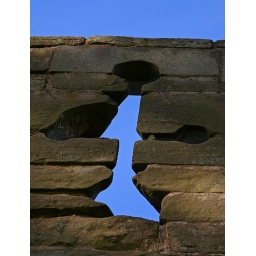
cross in castle wall